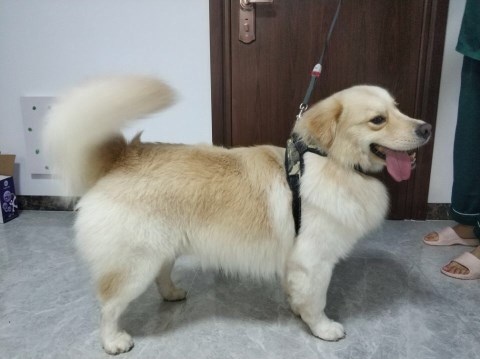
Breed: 5355-n000126-golden_retriever